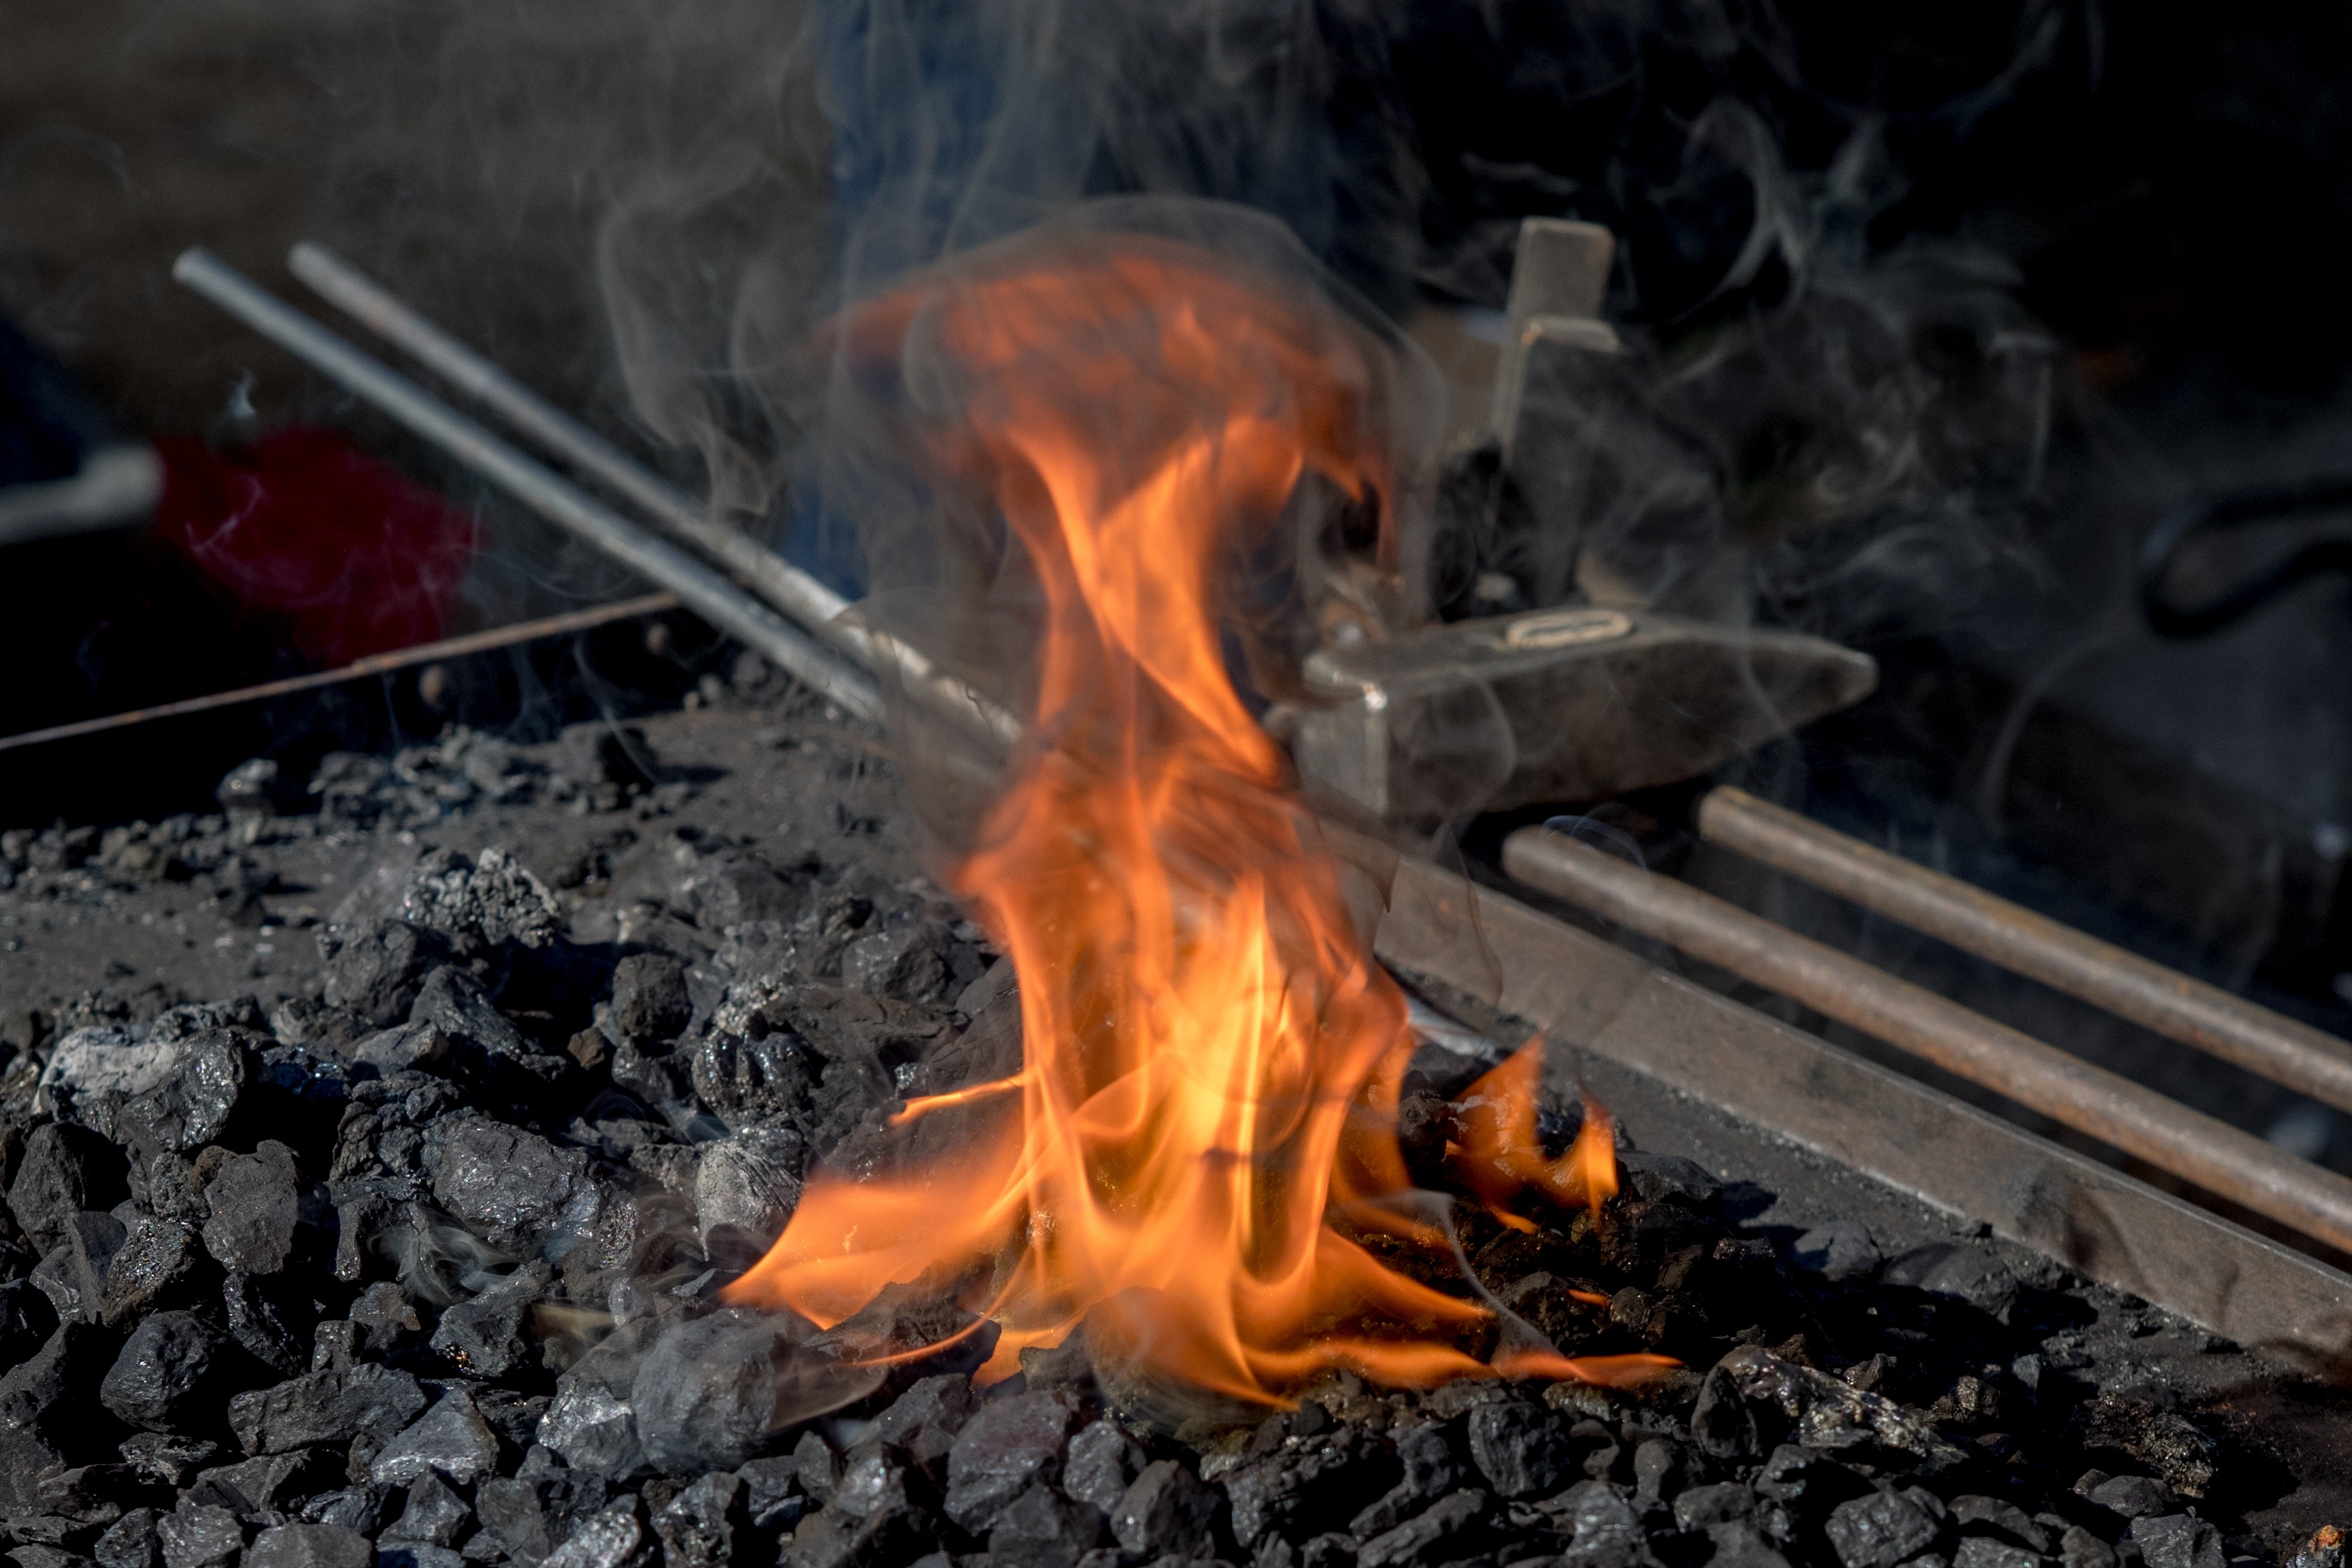
work, hand, workshop, hammer, metal, flame, fire, glow, craft, campfire, art, hot, iron, forge, middle ages, burned, screenshot, form, blacksmith, embers, anvil, bending, geological phenomenon